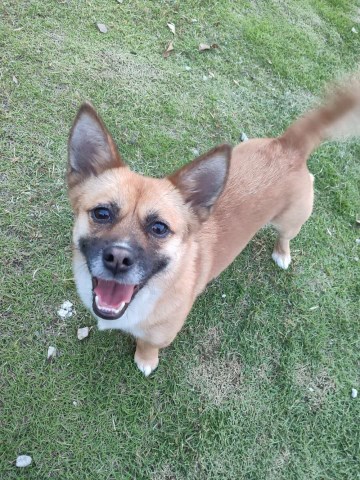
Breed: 2909-n000116-Cardigan